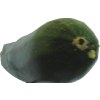
Label: green_zucchini